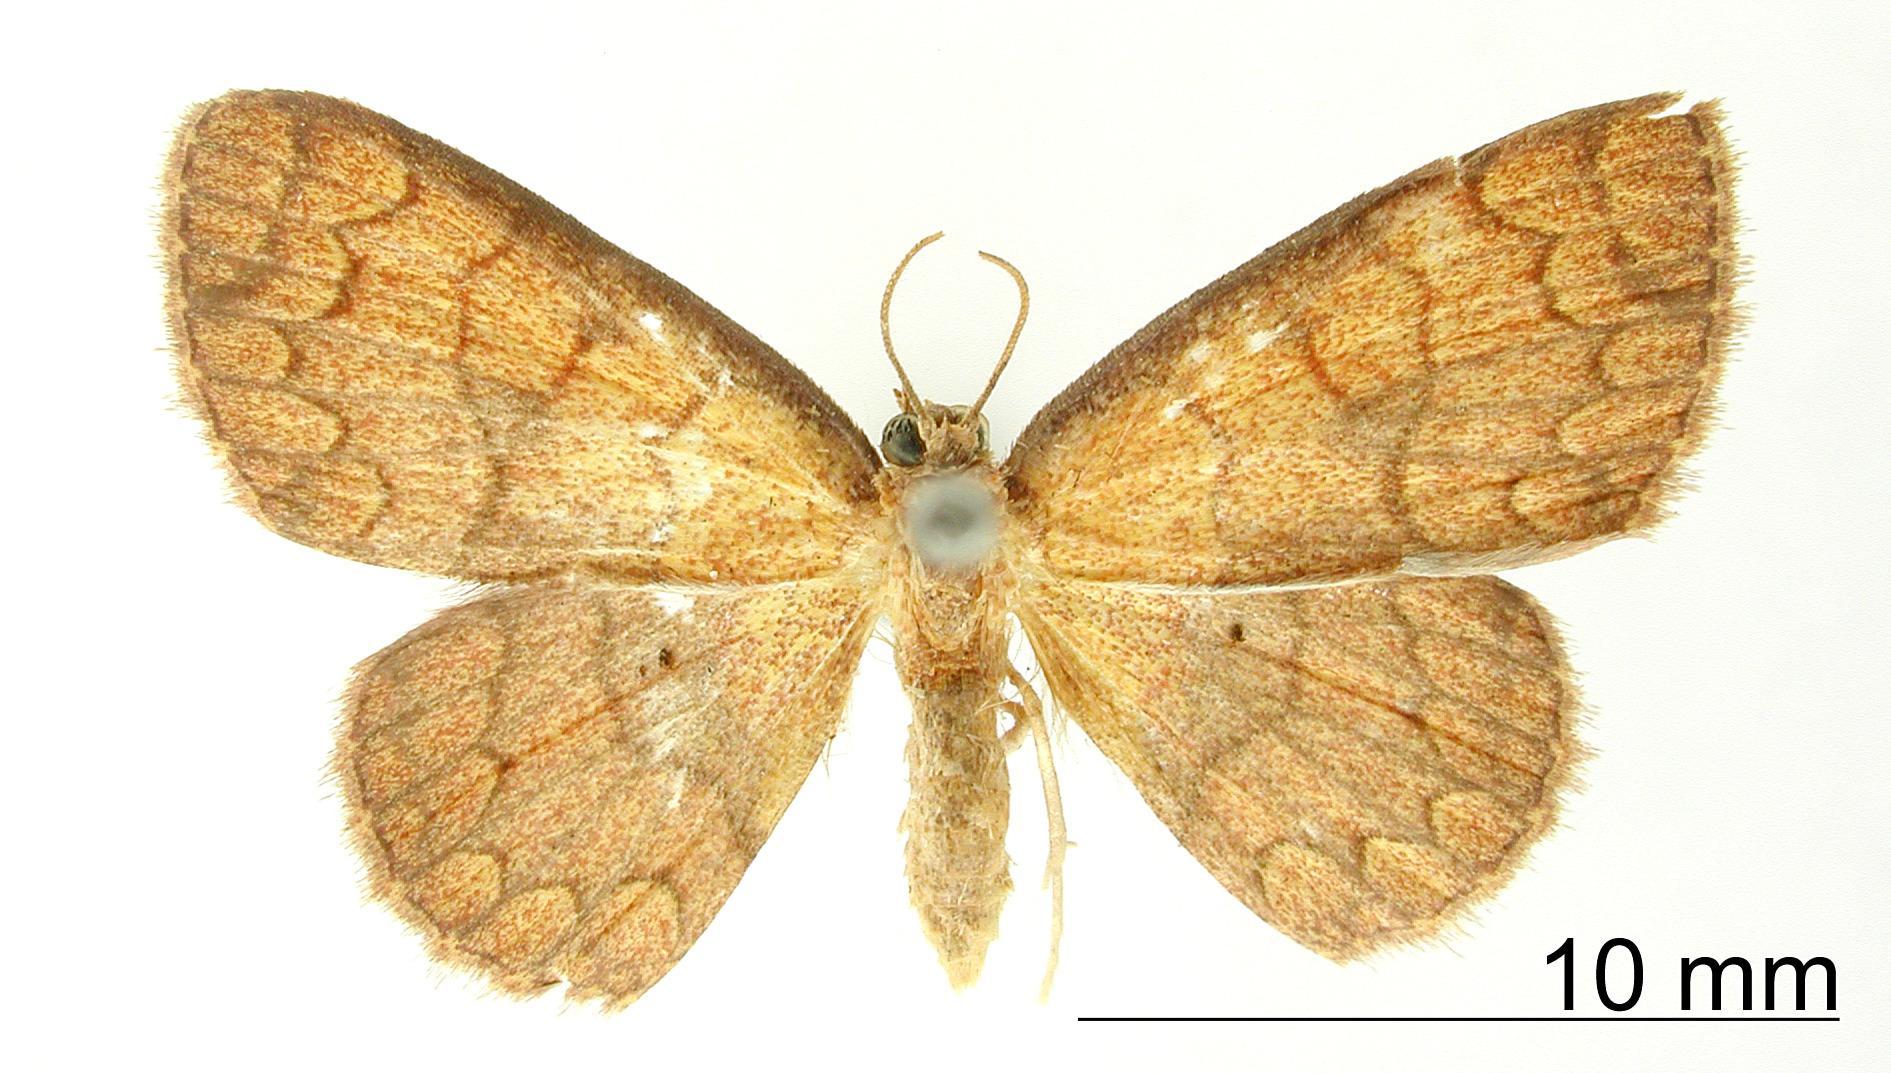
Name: Heterephyra fulvescens
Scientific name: Heterephyra fulvescens Warren, 1906
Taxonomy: Animalia, Arthropoda, Insecta, Lepidoptera, Geometridae, Sterrhinae
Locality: Cayenne, Unknown, French Guiana